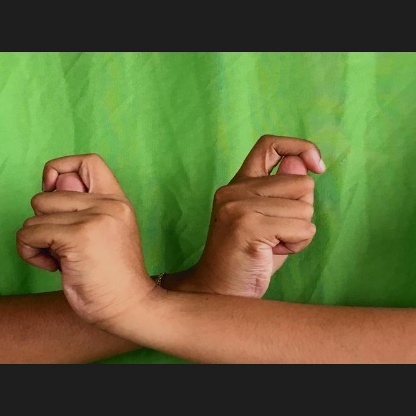
Mudra: Berunda